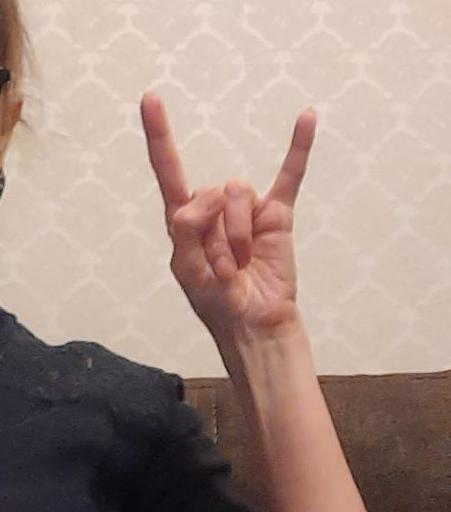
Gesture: rock